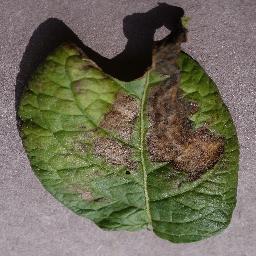
Label: Potato___Late_blight